Petlyakov Pe-2

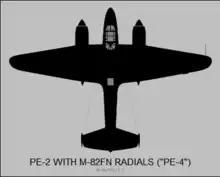
Top View of a Pe-2 with the M-82FN engines.

The records of the 16th and 39th BAPs of the Western Front Air Force note that the Pe-2's crews had the greatest success in repelling the attacks of enemy fighters in June and July 1941. On 1 July, for example, six Pe-2s fended off attacks by four Messerschmitt Bf 109s, shooting down two of them. A week later a group of Pe-2s was attacked by four Bf 109s and again brought down two of the attackers. On both occasions the Petlyakovs suffered no losses. On the southern front, a bombing mission against Ploiești, in Romania, by six Pe-2s, led by Capt. A. Tsurtsulin, was a great success: of petroleum were burnt in the raid. The Romanian information agency claimed that at least 100 Soviet planes had bombed Ploiești.